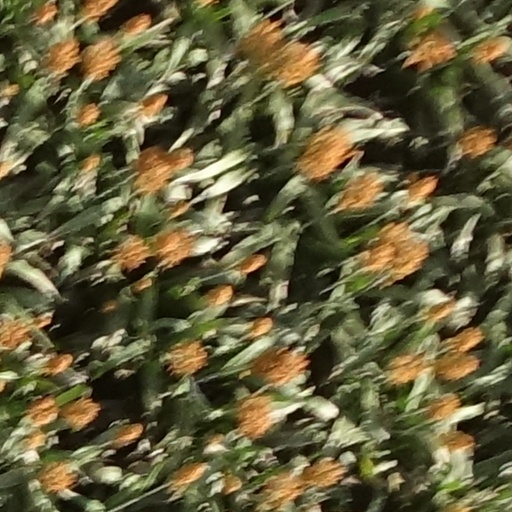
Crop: sorghum